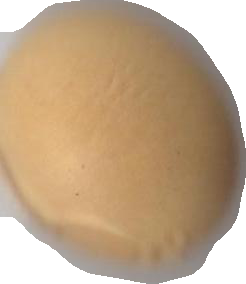
Variety: Dega